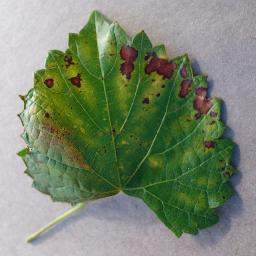
Label: Grape___Esca_(Black_Measles)